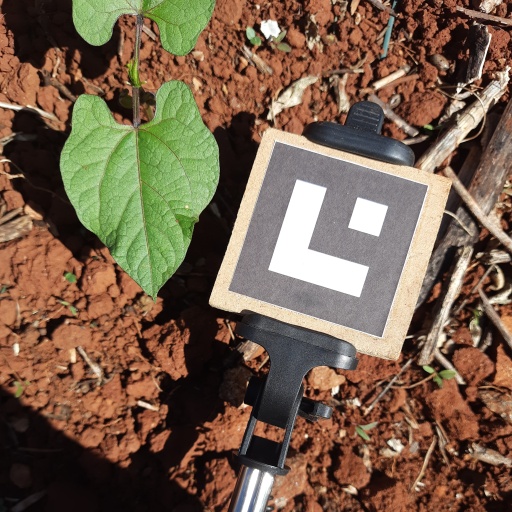
Observations: wavy surface, eating holes in the edge, under sunlight